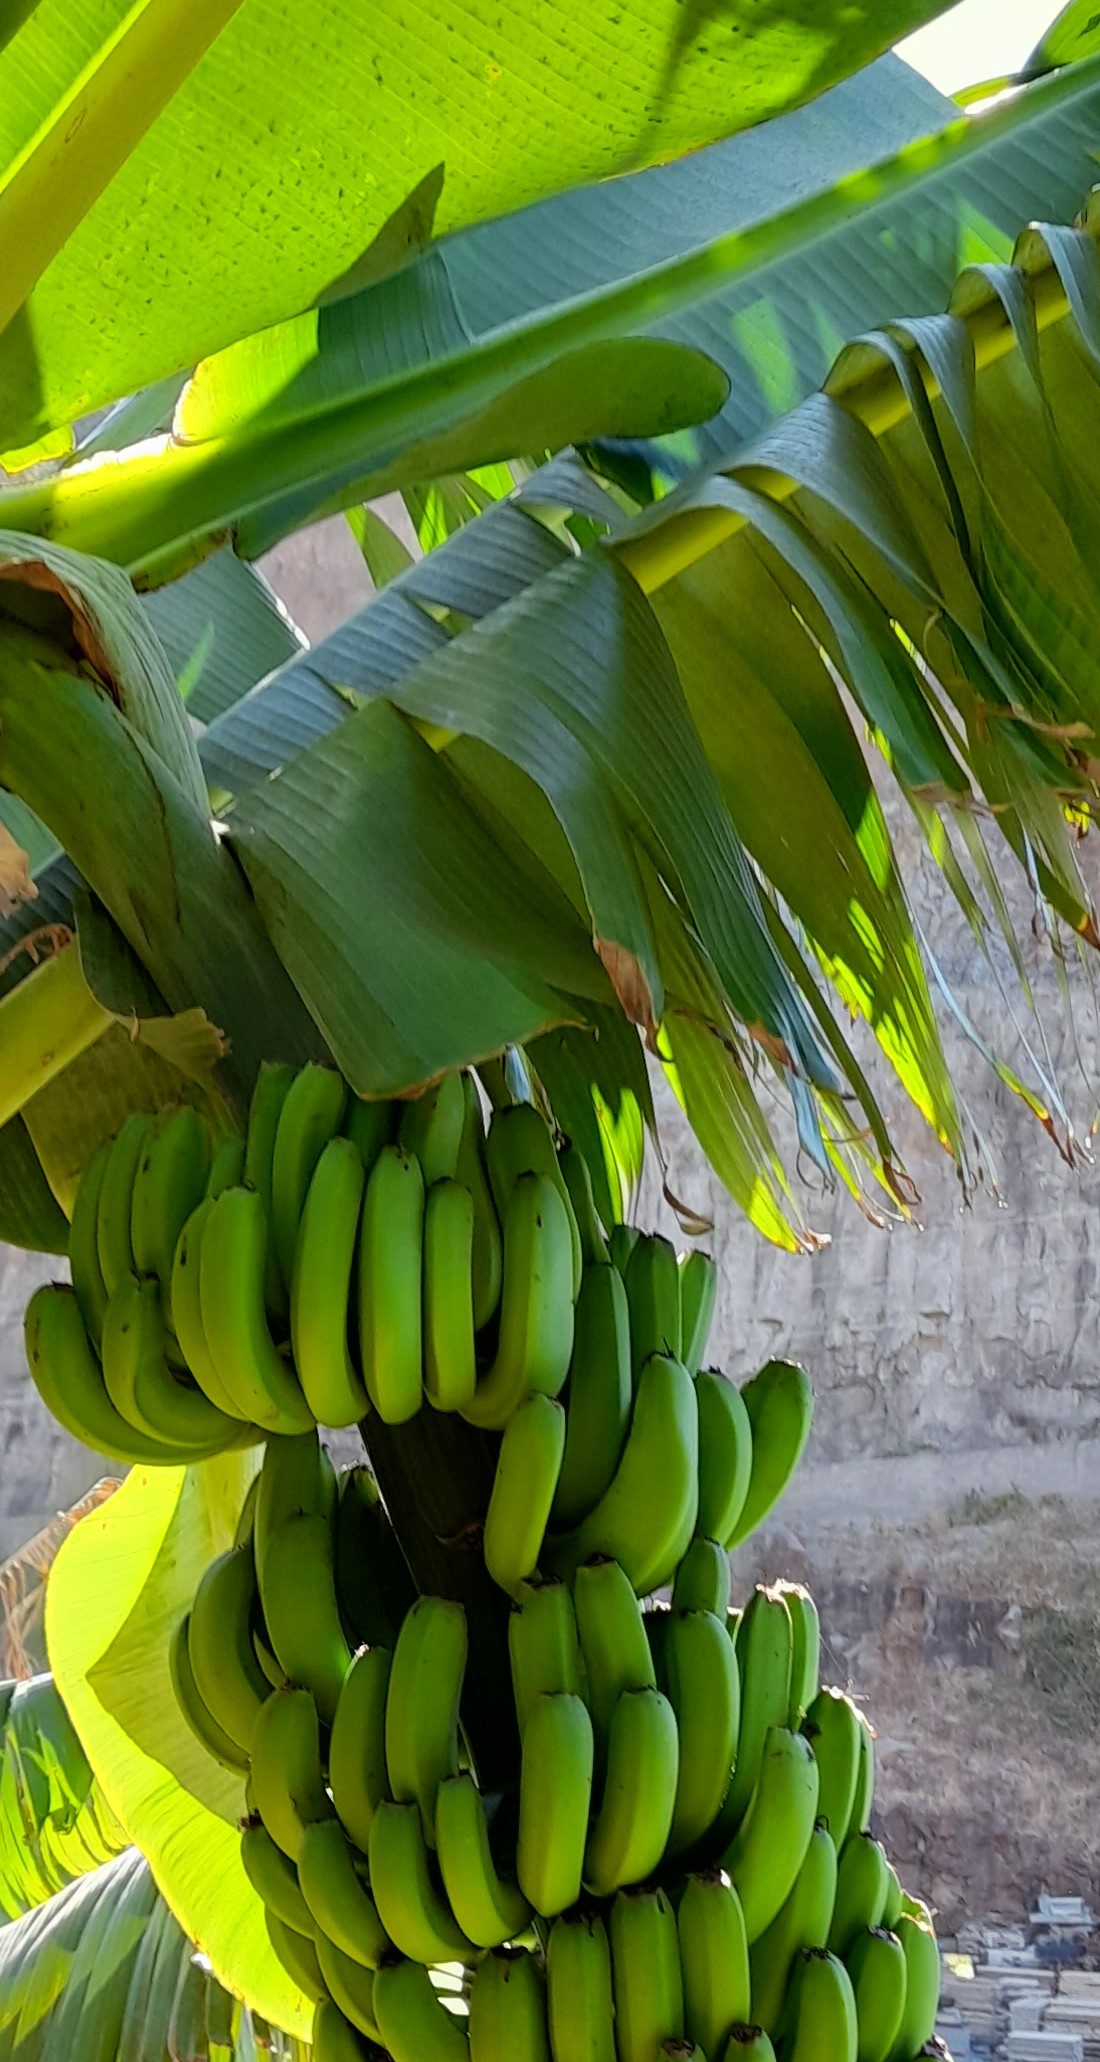
Label: Keep